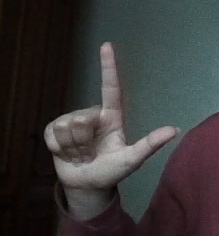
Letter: laam